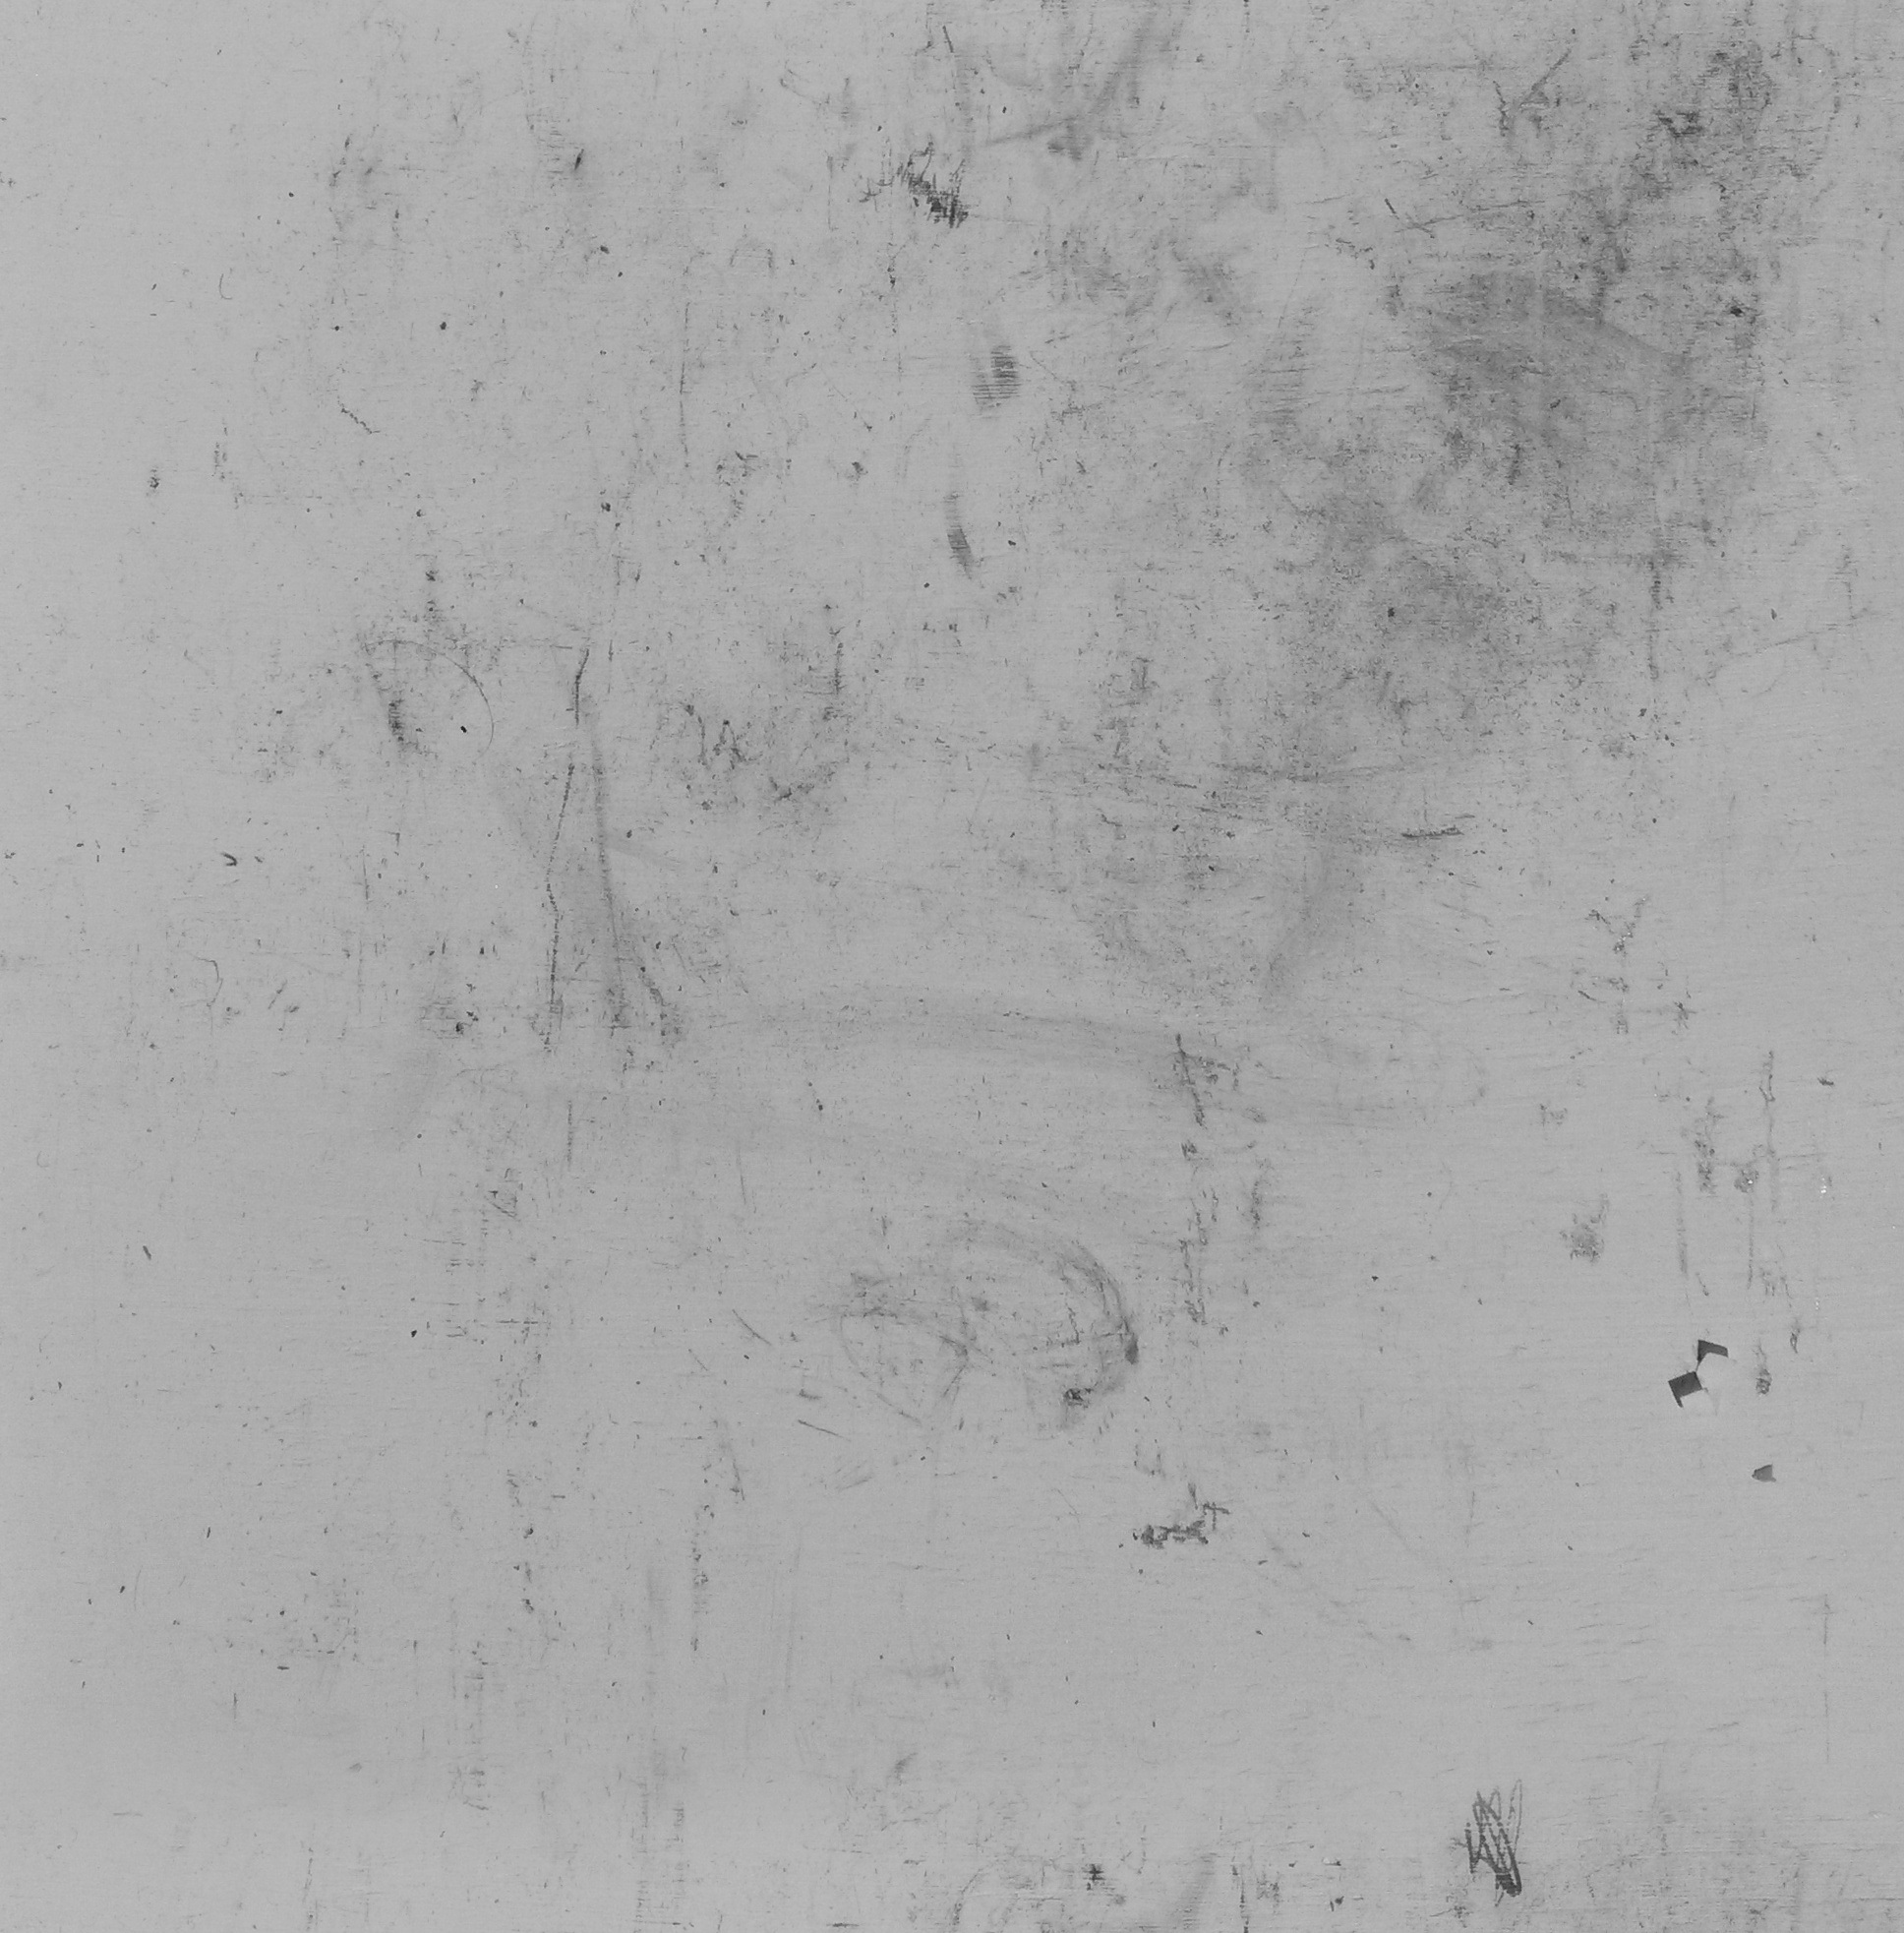
black and white, white, texture, floor, wall, paint, monochrome, material, background, sketch, drawing, scratches, plaster